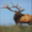
Label: deer